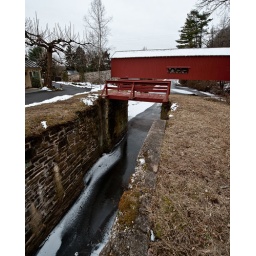
Uhlerstown wooden covered bridge over the Delaware Canal next to lock 18. Built in 1832, length 101 feet.